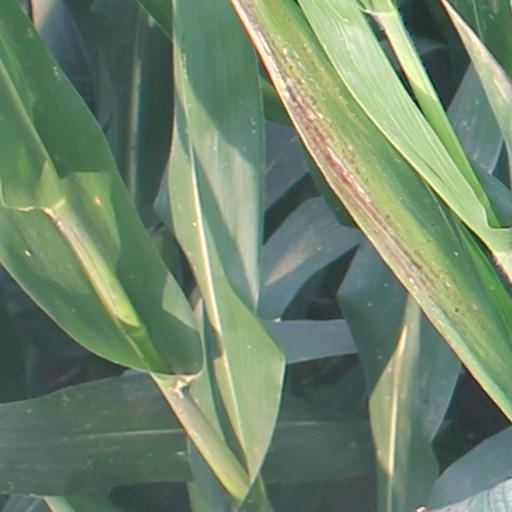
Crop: maize; corn